Alice Eaves Scenic Reserve

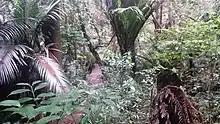

The lower track on the Reserve was re-opened on 30 August 2020 with a hygiene station at the entrance and exit to allow shoes to be cleaned. It was noted at the time, that the upper tracks were scheduled for re-opening late in 2021. Hibiscus and Bays Local Board Chair Gary Brown expressed delight at the reopening and appreciation to the Council for the work they had done to bring this about. He also acknowledged the voluntary contribution of the Eaves Bush Appreciation Group who had worked for years to weed, plant and trap pests. Members of this group were the first to walk the re-opened section.